Battle of Beaver Dams

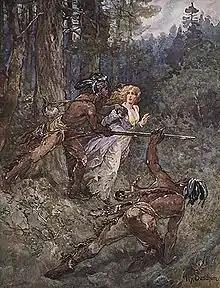
Laura Secord escorted to the British outpost by Mohawk warriors.

Several American officers had earlier billeted themselves in the house of Canadian Militia Captain James Secord, who had been severely wounded the previous year at the Battle of Queenston Heights. His wife, Laura Secord, overheard the officers discussing their scheme. Very early on 22 June, she set out to warn the British at DeCou's house, walking about through the woods until she came upon a native encampment on the Twelve Mile Creek. The warriors took her to Lieutenant James FitzGibbon, who commanded the British outpost. The information she conveyed to FitzGibbon confirmed what natives had reported since they first observed the U.S. column near St. David's.